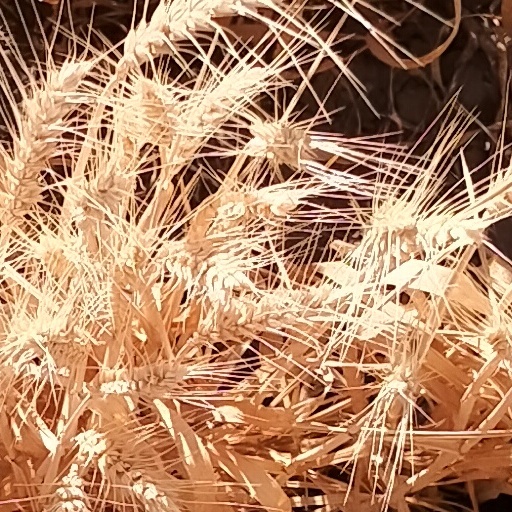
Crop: wheat